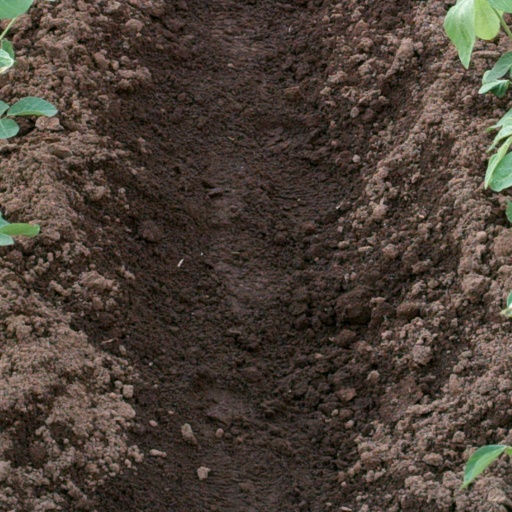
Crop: soybean